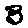
Label: 3